Sepa Jalgpallikeskus

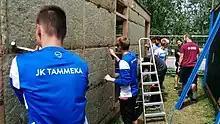
JK Tammeka youth players helping to renovate the future dressing room building in June 2016

In total, the budget of the project mounted to €452,818, of which €200,000 came though a bank loan taken by Tammeka, €150,000 through the crowdfunding campaign and €100,000 from the Estonian Football Association.